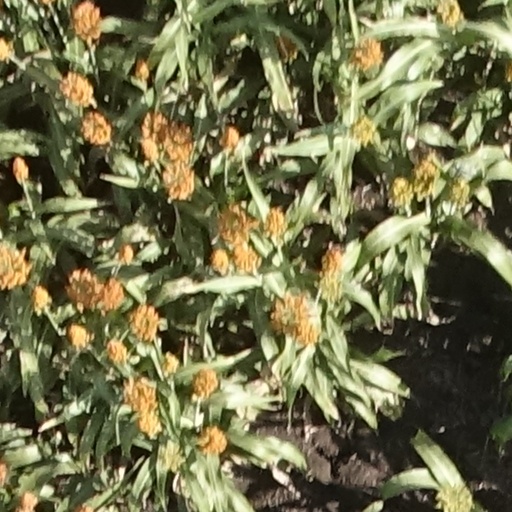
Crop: sorghum